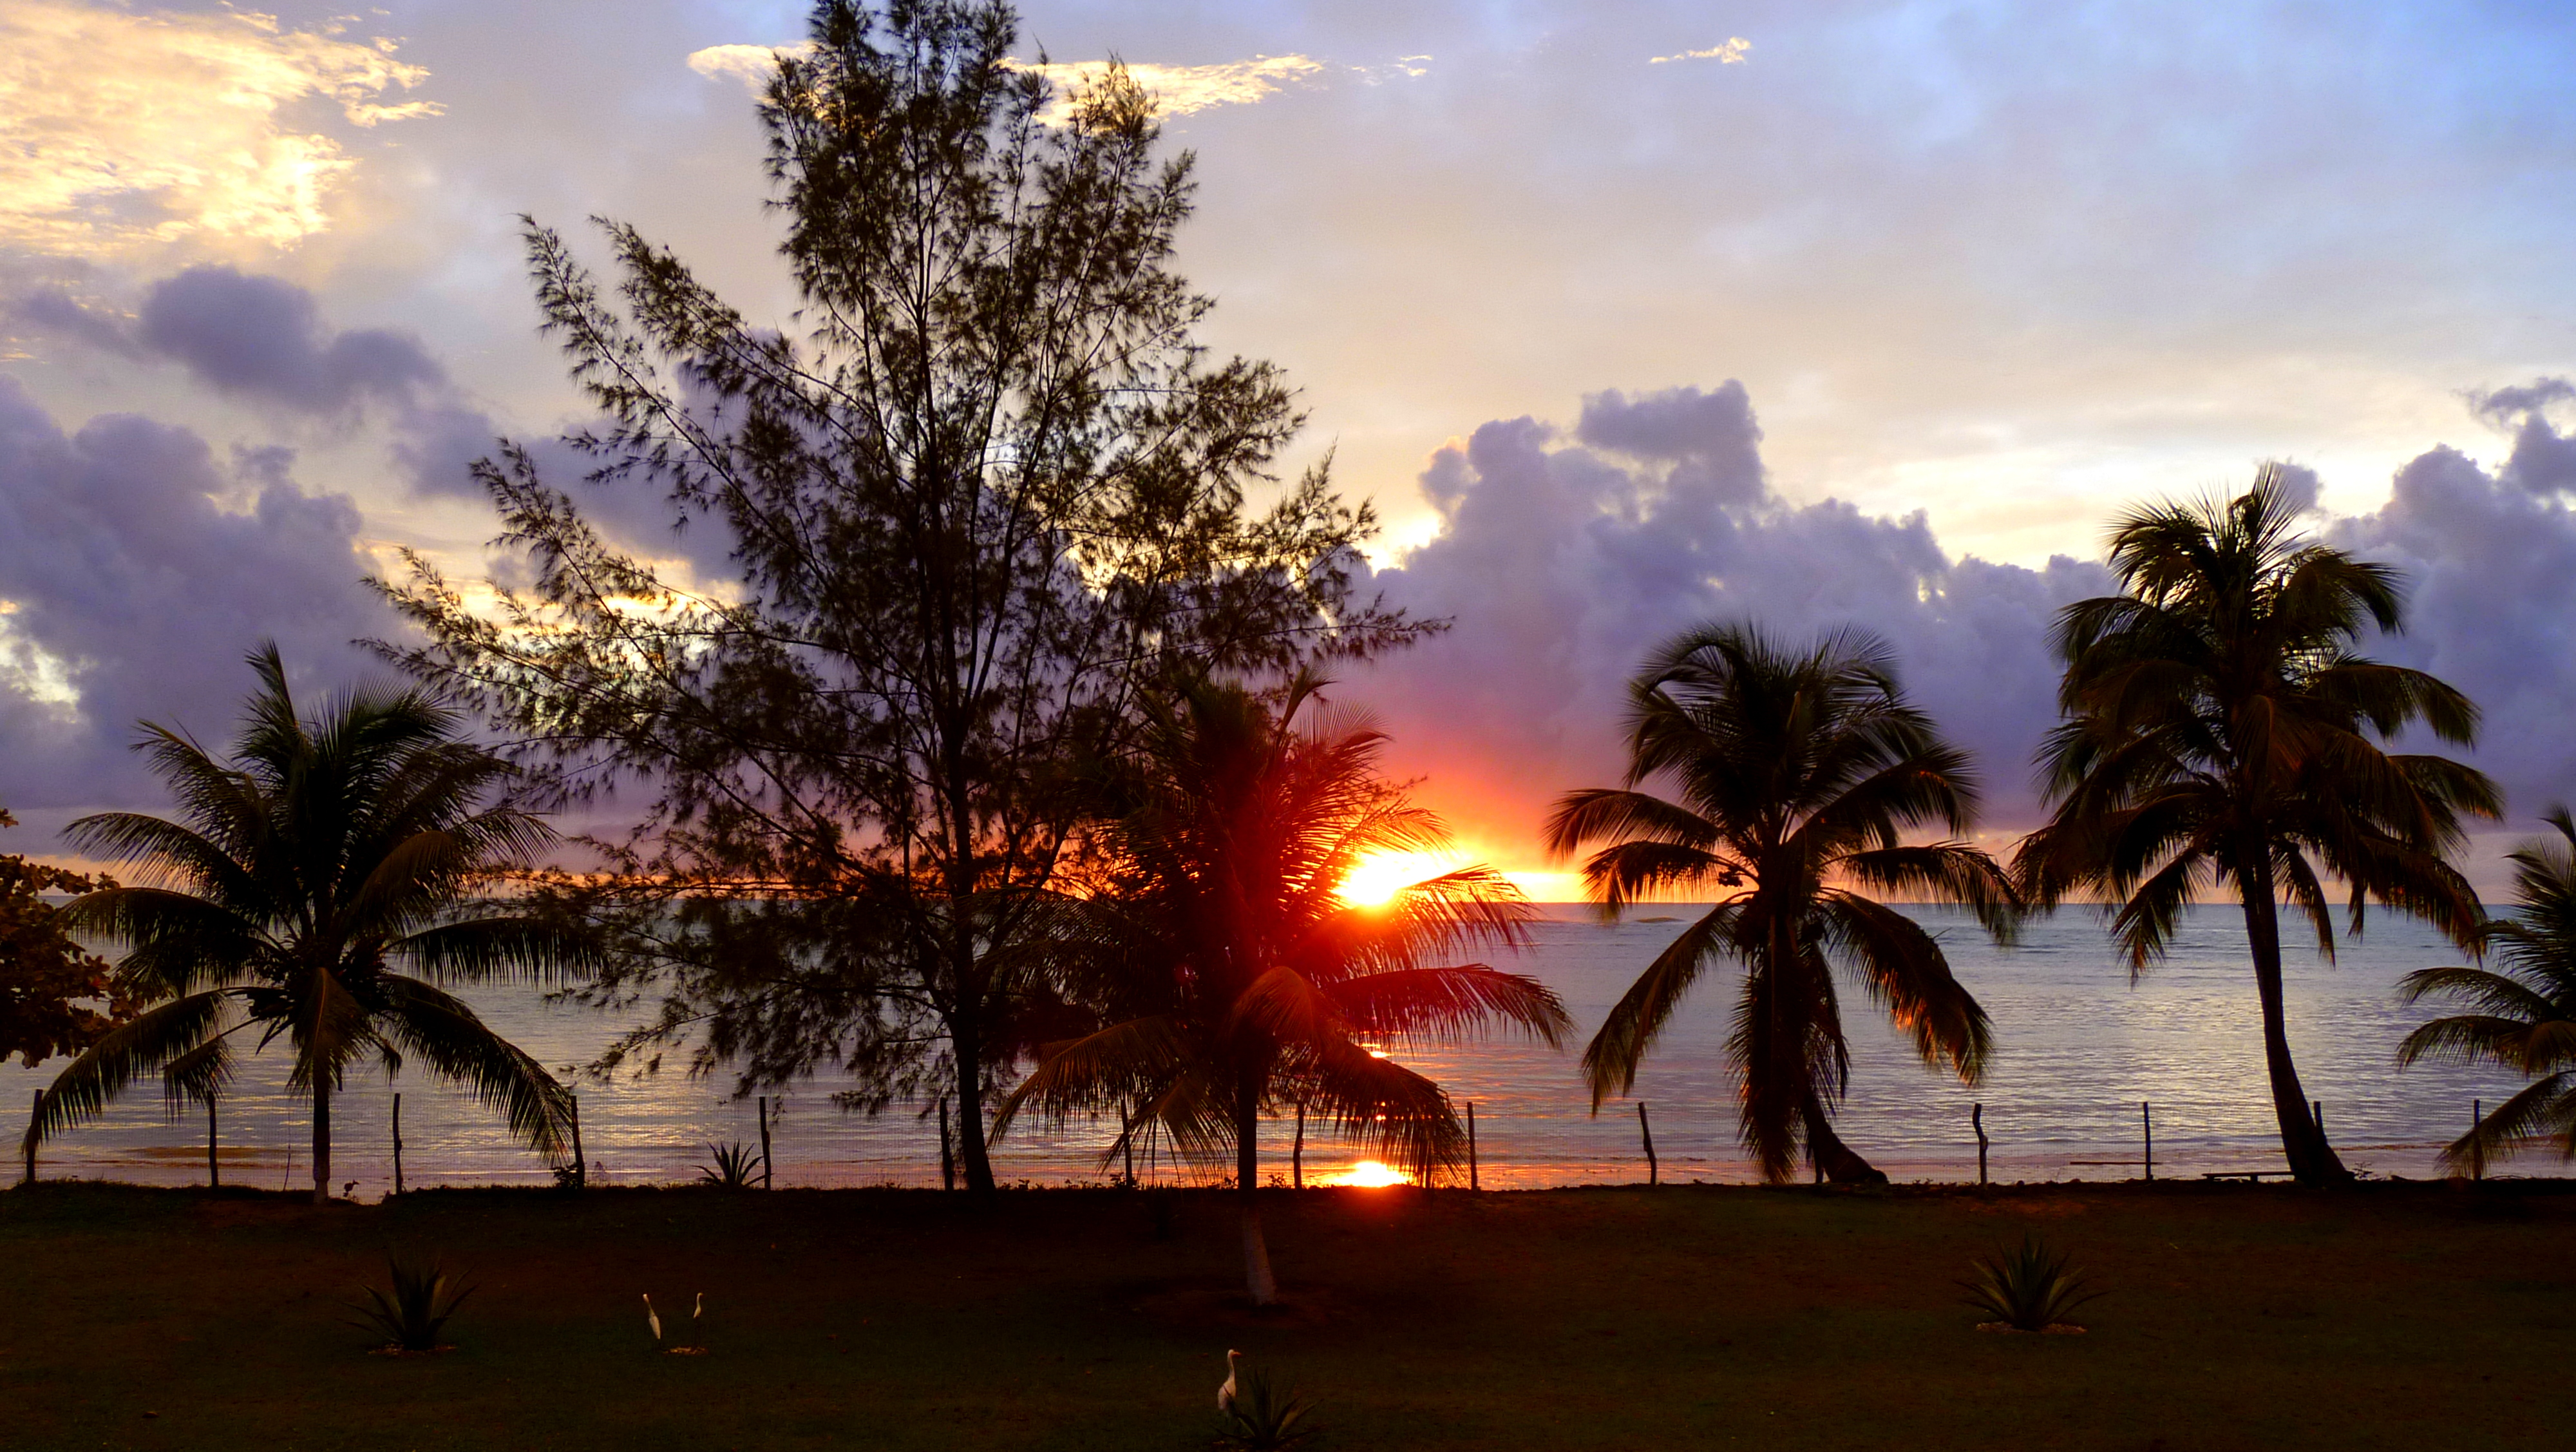
tree, plant, sky, sun, sunrise, sunset, night, sunlight, morning, flower, dawn, dusk, evening, savanna, amanecer, morro, morrodesaopaulo, atmospheric phenomenon, woody plant, arecales, palm family